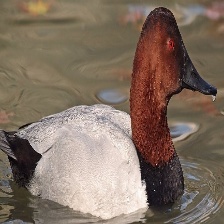
Species: CANVASBACK
Scientific name: AYTHYA VALISINERIA
ImageNet parent category: drake